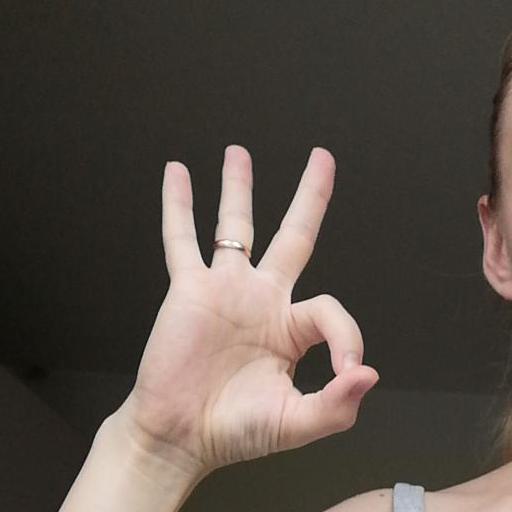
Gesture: ok